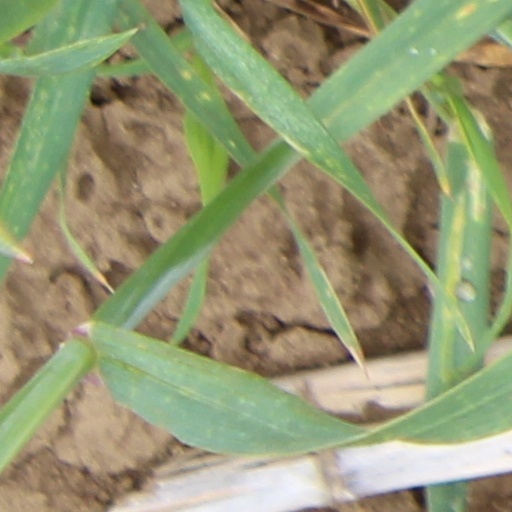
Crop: wheat